Punic Wars

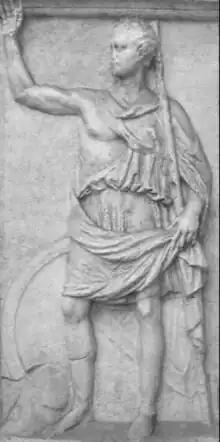

The most reliable source for the Punic Wars is the historian Polybius, a Greek sent to Rome in 167BC as a hostage. He is best known for the "Histories", written sometime after 146BC. Polybius was an analytical historian and wherever possible interviewed participants from both sides in the events he wrote about. He accompanied his patron and friend, the Roman general Scipio Aemilianus, in North Africa during the Third Punic War; modern historians consider Polybius to have treated Scipio and his relatives unduly favourably, but the consensus is to accept his account largely at face value. Craige Champion describes him as "a remarkably well-informed, industrious and insightful historian", while the classicist Adrian Goldsworthy states that "Polybius' account is usually to be preferred when it differs with any of our other accounts". Polybius's work is considered broadly objective in spite of his pro-Roman point of view. The details of the wars in modern sources are largely based on interpretations of Polybius's account.